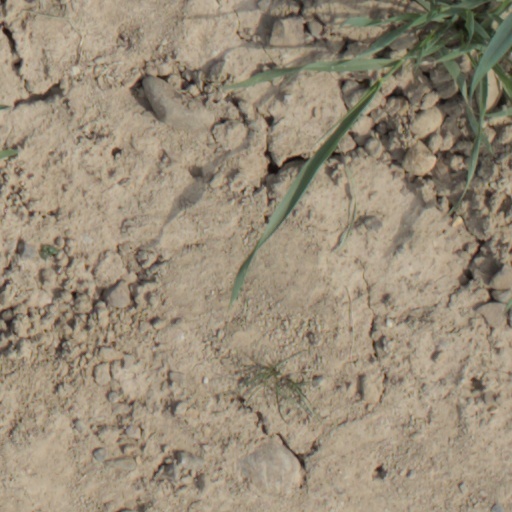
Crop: wheat